Reunion 3: Singles Cruise

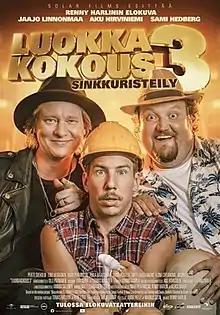
Original Finnish film poster

Reunion 3: Singles Cruise (also known as Class Reunion 3) is a 2021 Finnish comedy film directed by Renny Harlin. It is the third entry of the "Reunion" film series, and the only film in the film series that Taneli Mustonen, who directed the previous films, was not involved in making. In the film, friends Tuomas and Niklas take their mutual friend Antti, who suffers from unemployment and loneliness, on a single cruise to improve his self-esteem and mental health, with bad consequences. Like the previous film, the sequel stars Sami Hedberg, Aku Hirviniemi and Jaajo Linnonmaa.